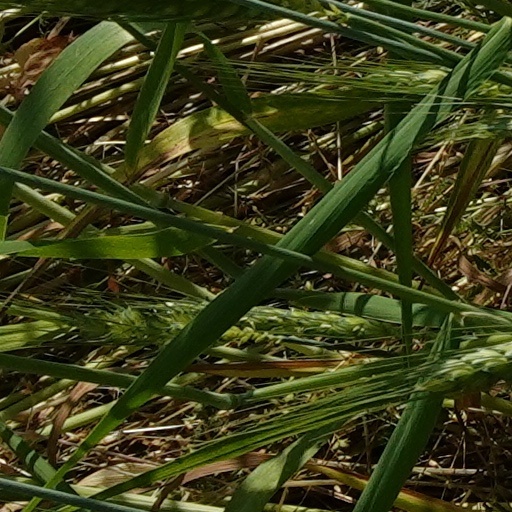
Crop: wheat